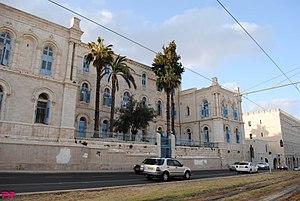
Jérusalem prononcé en français : /ʒe.ʁy.za.lɛm/ est une ville du Proche-Orient que les Israéliens ont érigée en capitale, que les Palestiniens souhaiteraient comme capitale et qui tient une place centrale dans les religions juive, chrétienne et musulmane.